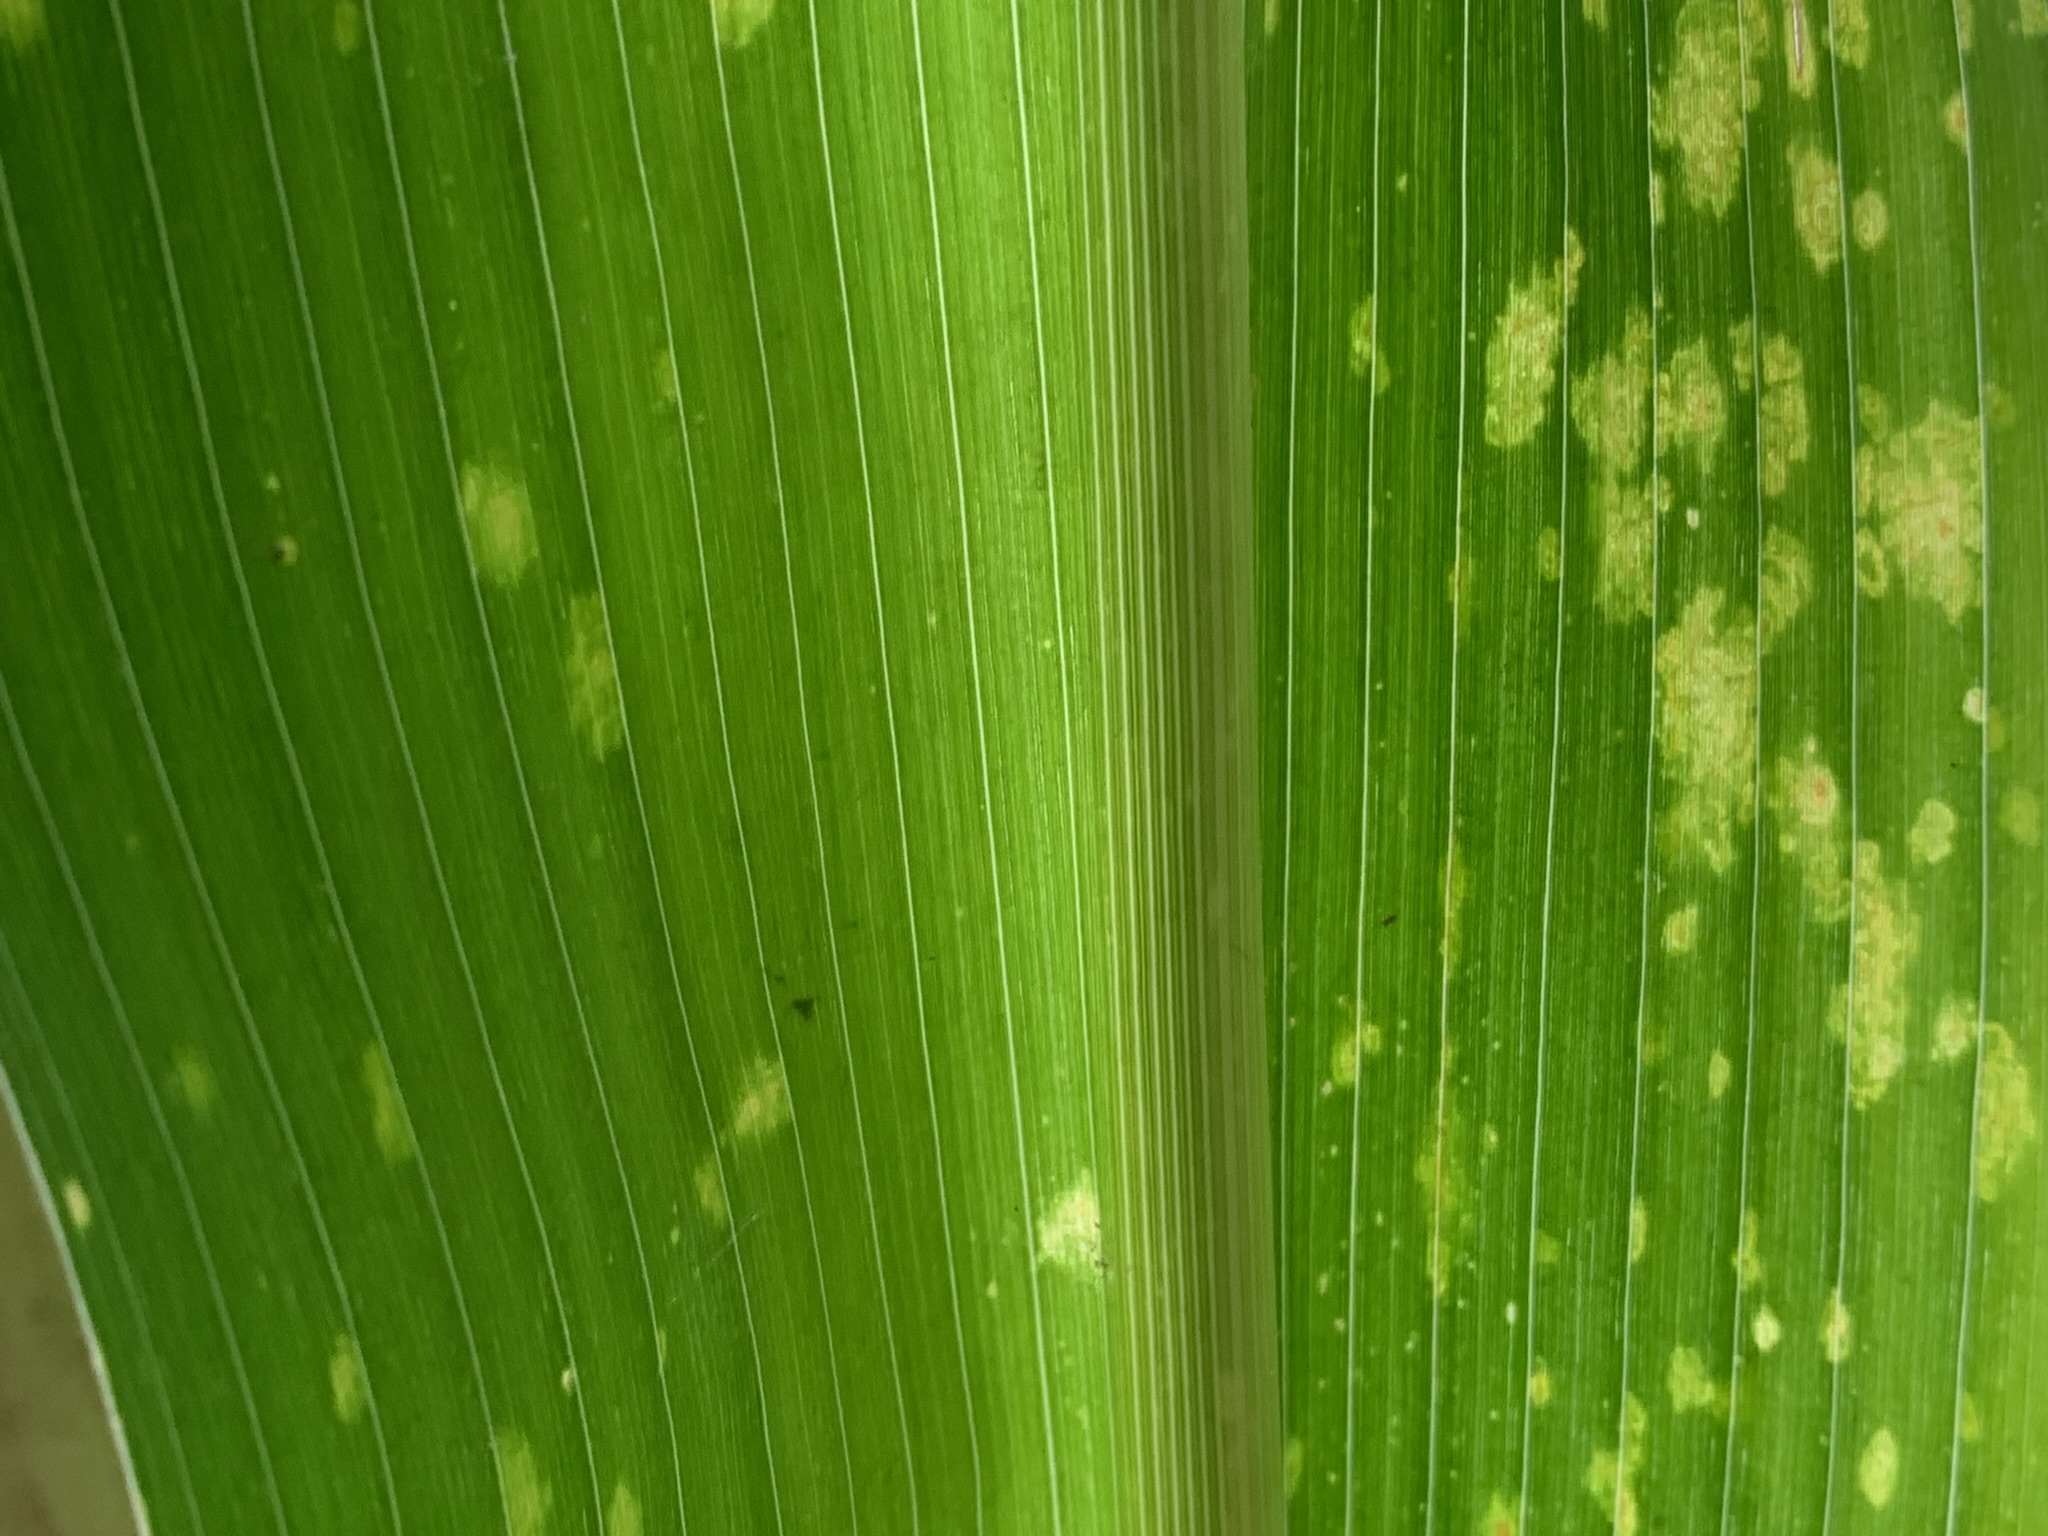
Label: MLN